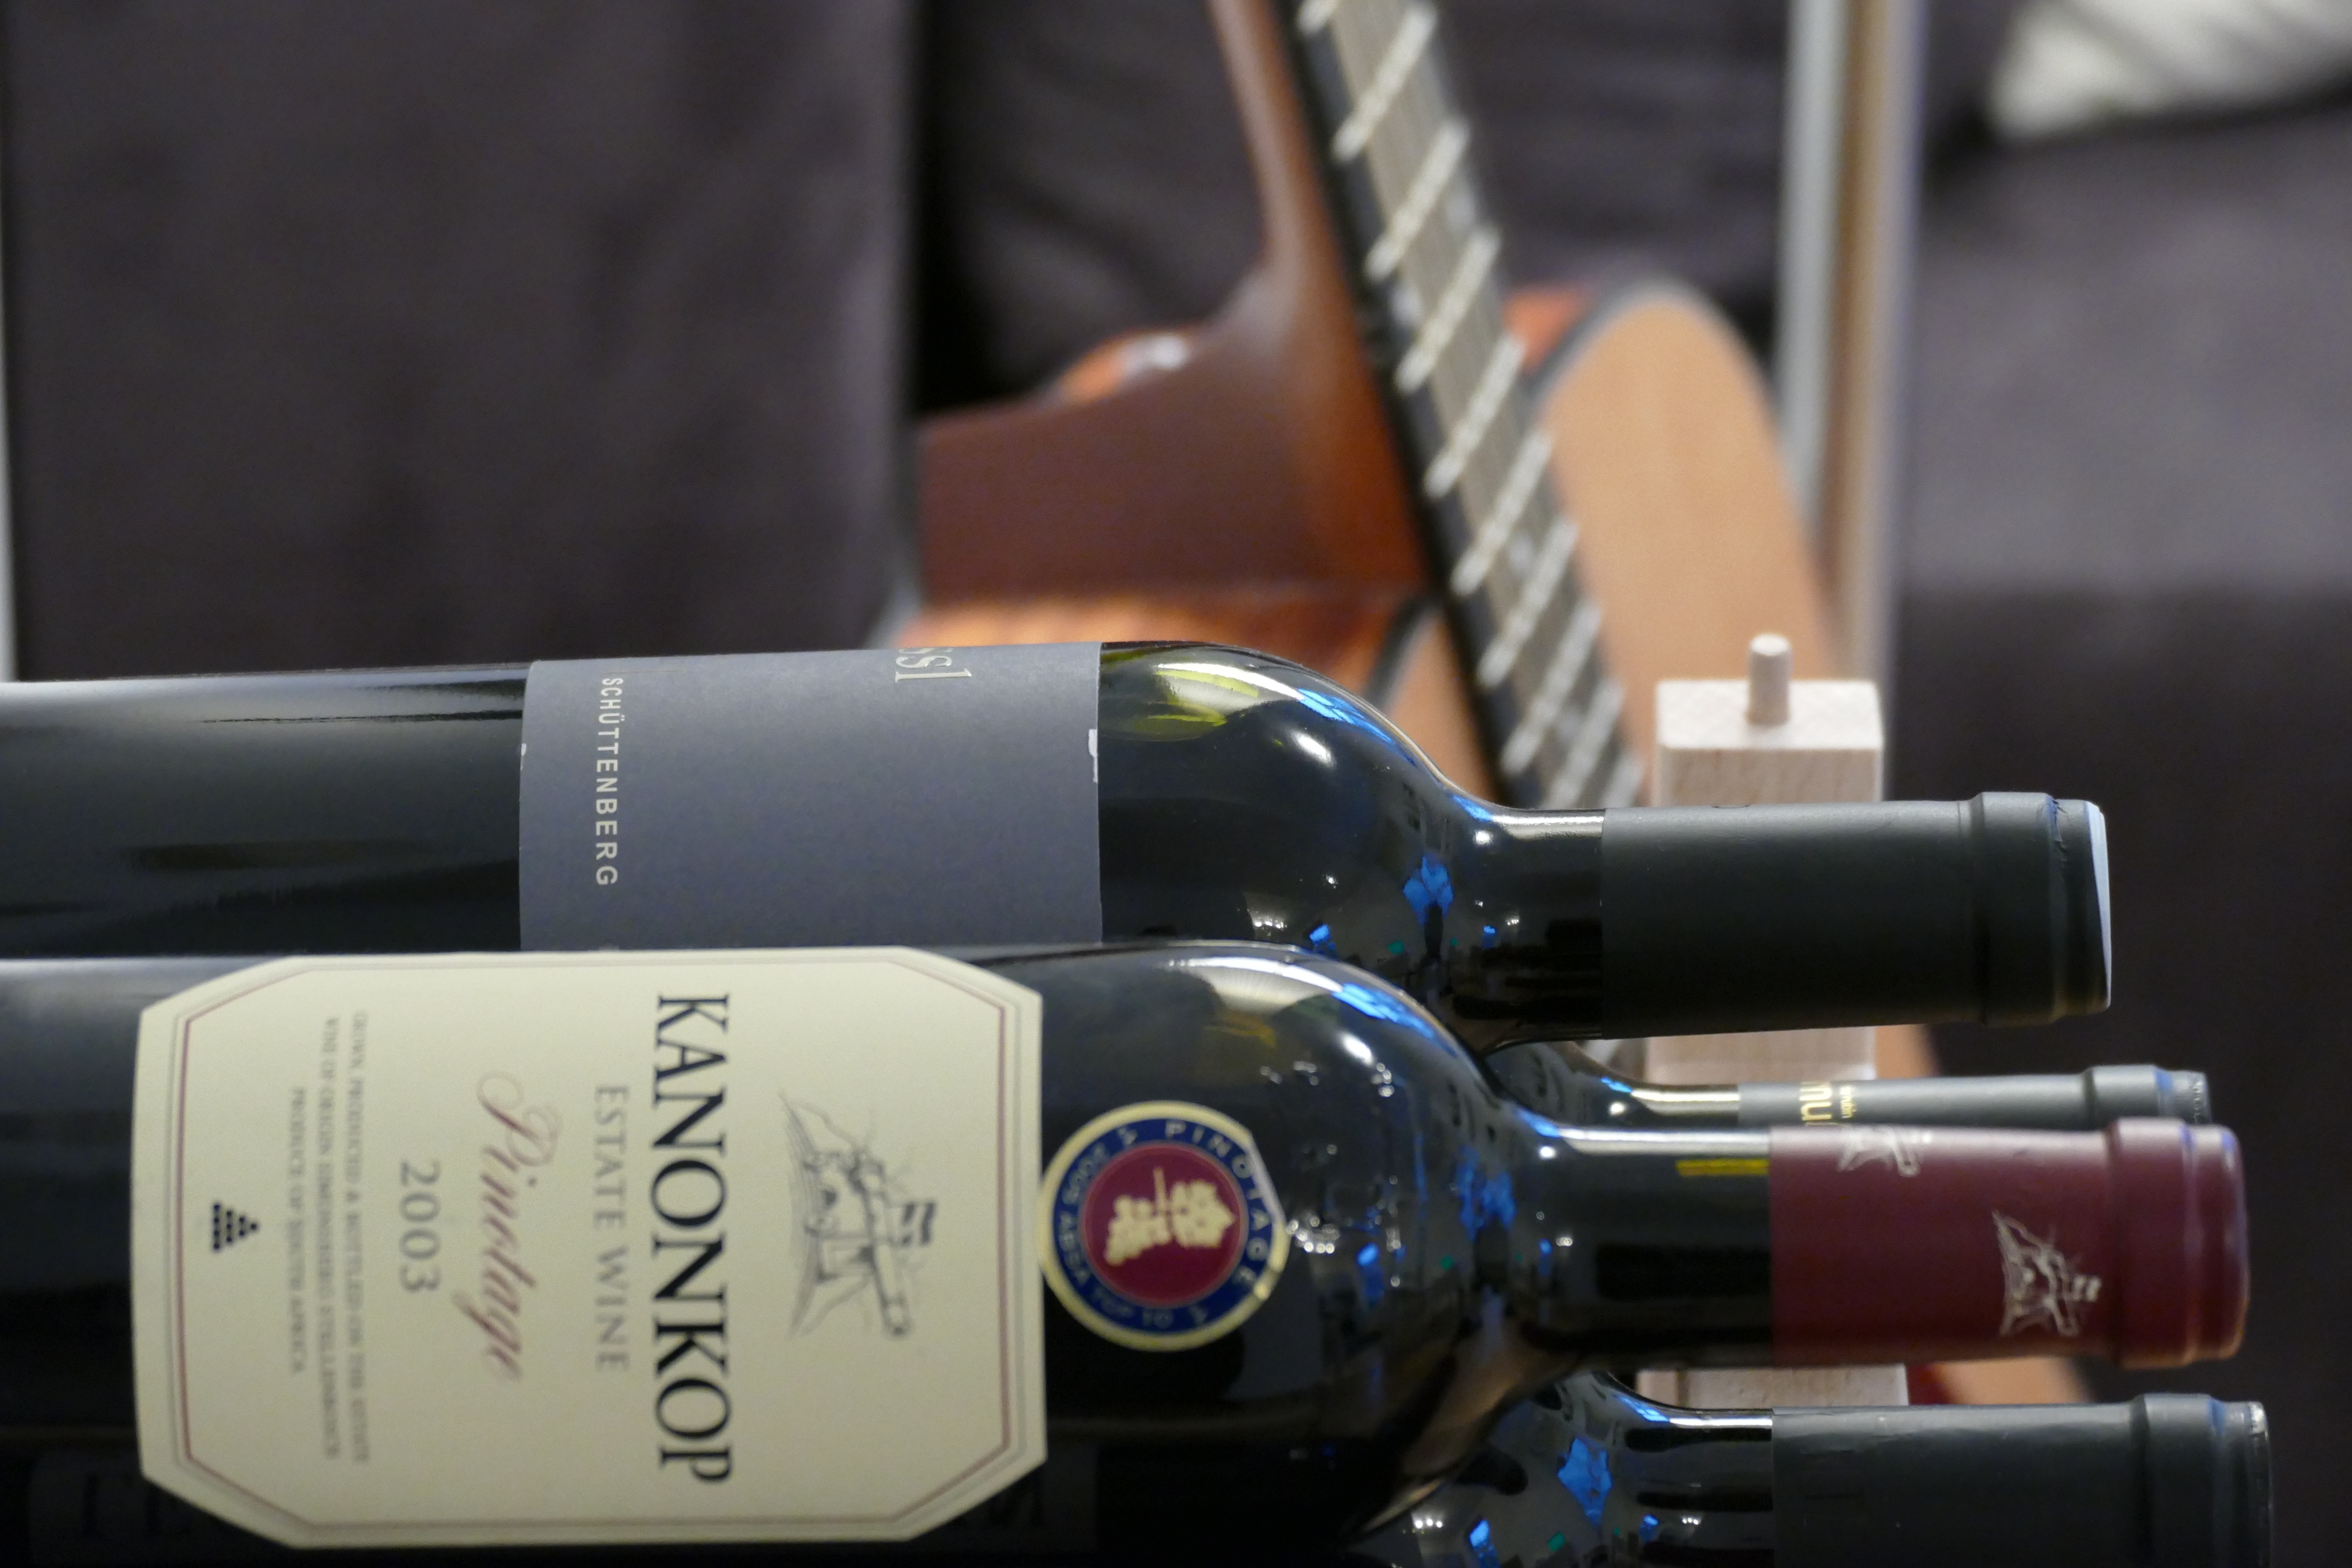
wine, vehicle, red wine, south africa, wine bottles